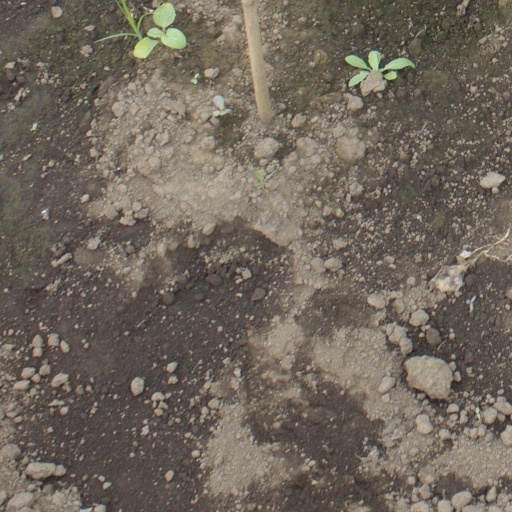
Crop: soybean